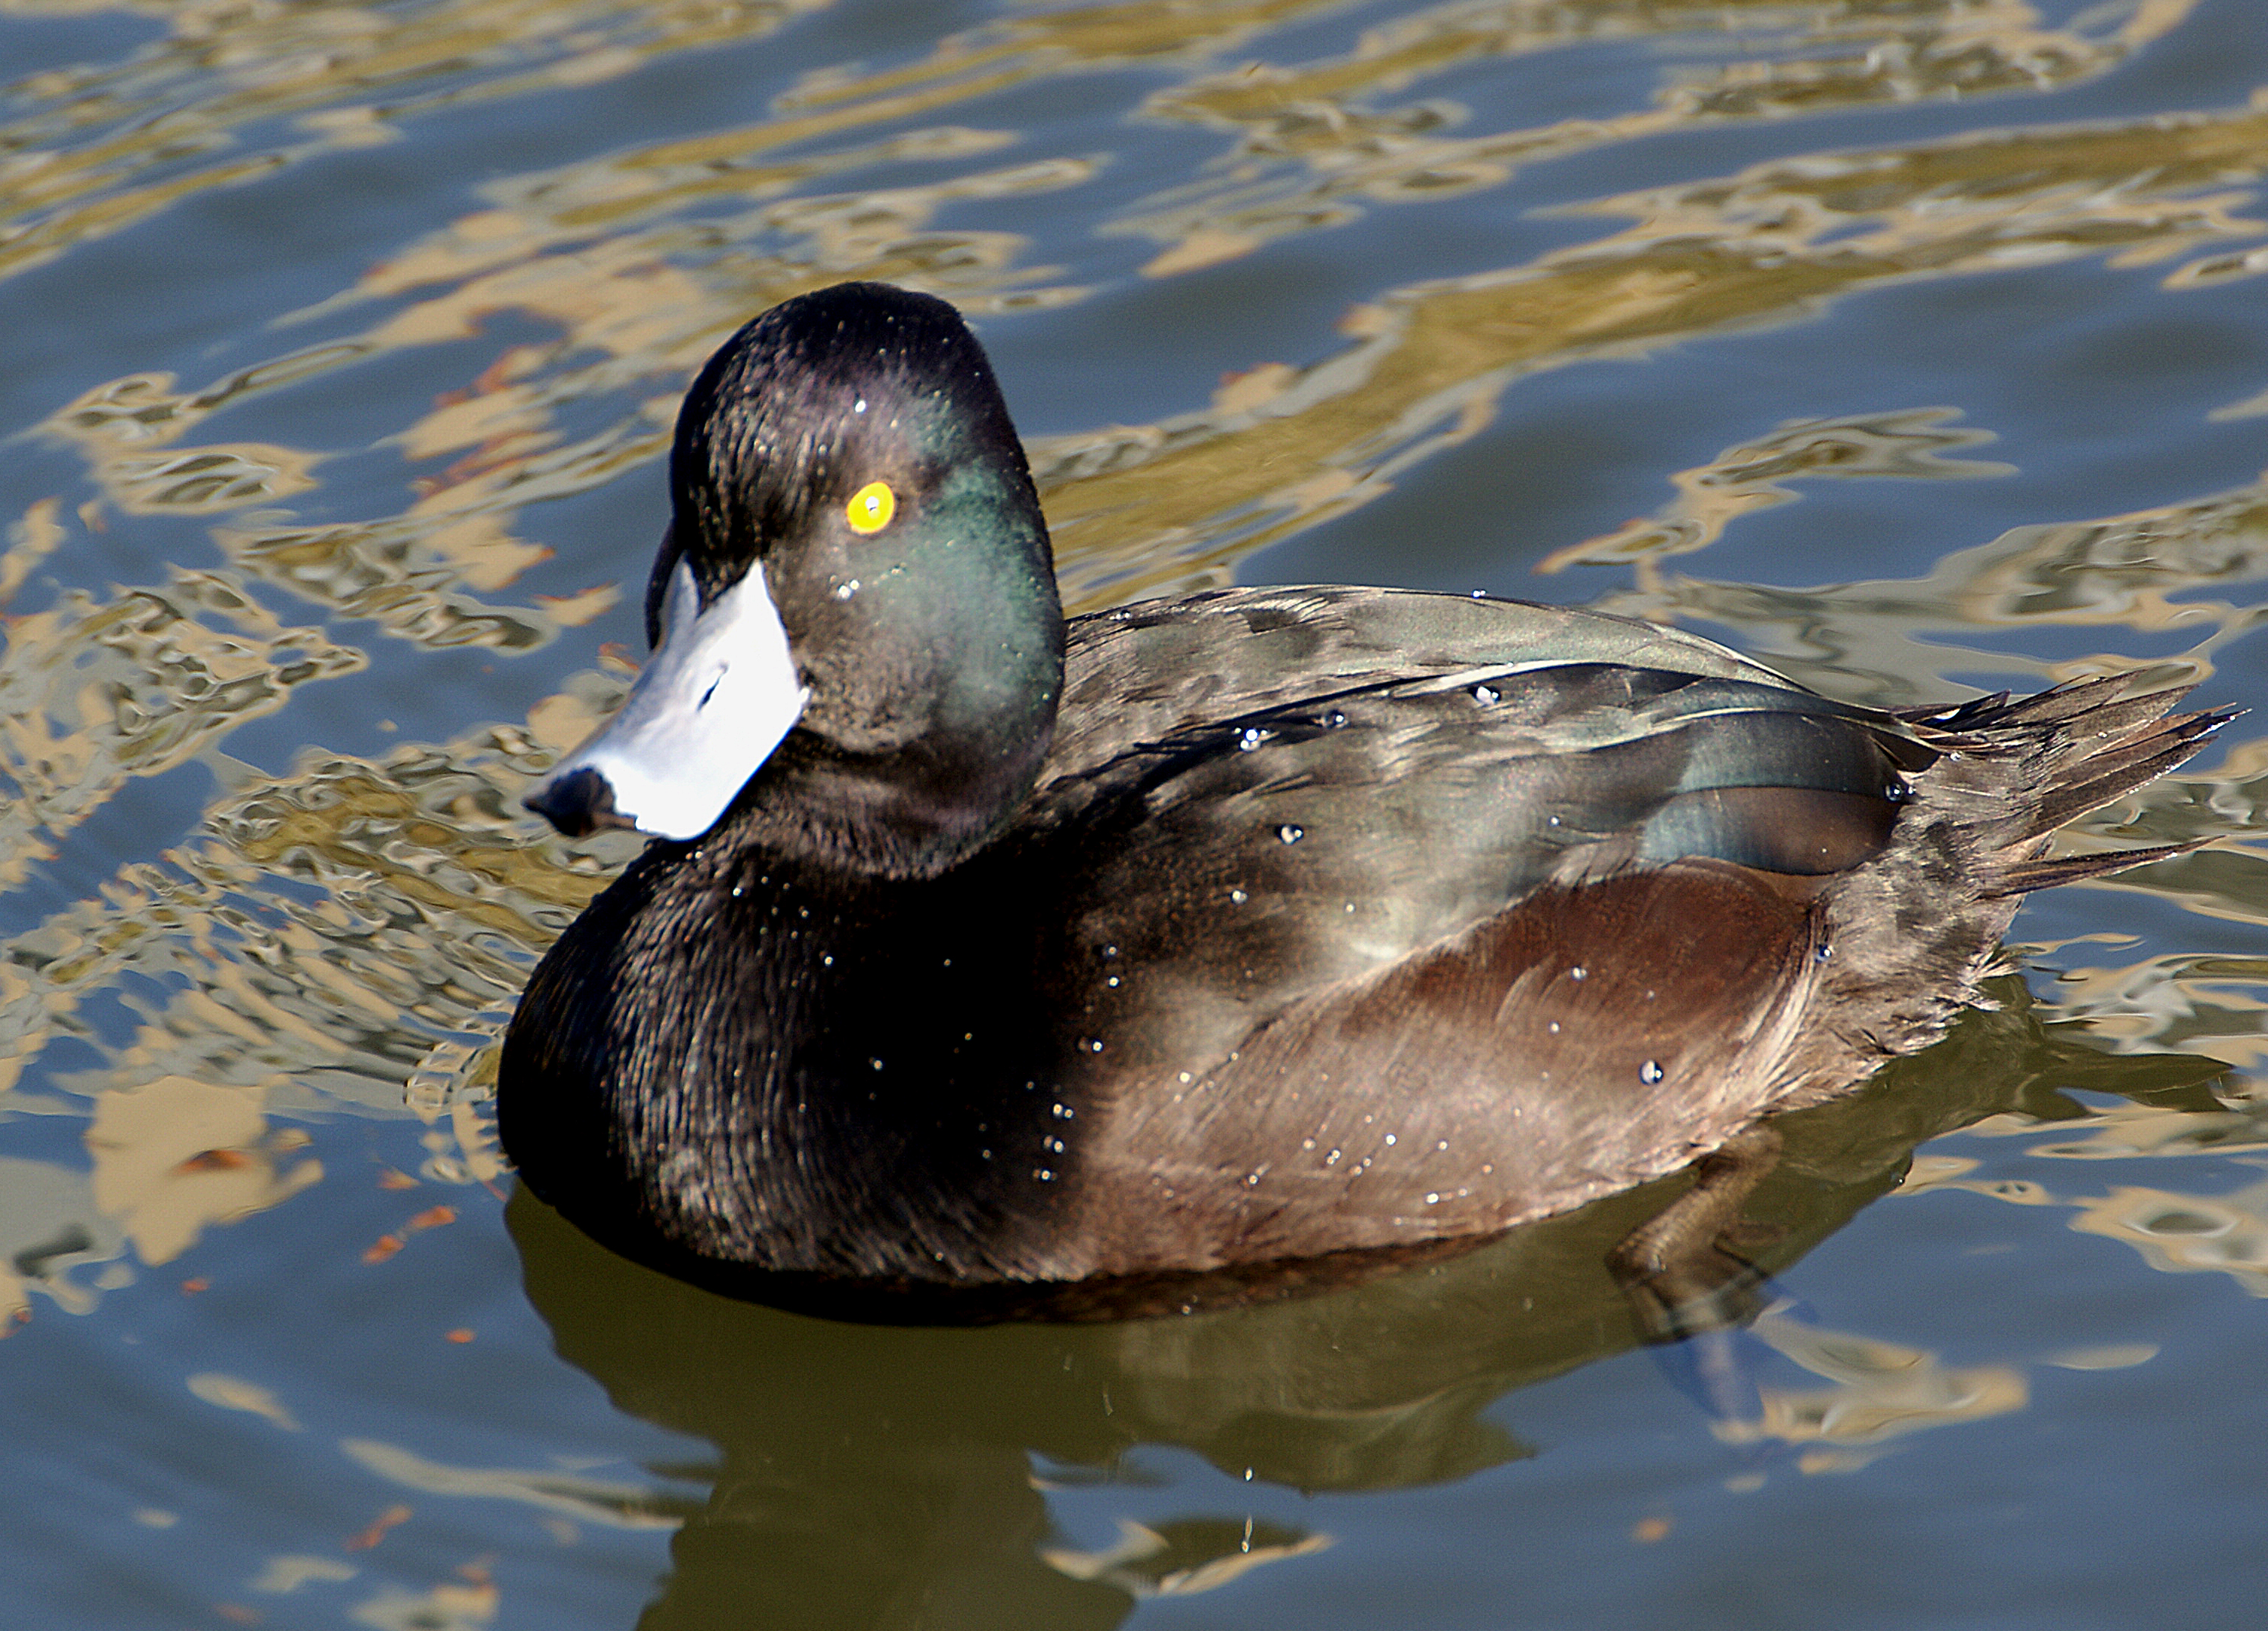
water, nature, bird, wing, pond, wildlife, reflection, beak, fauna, publicdomain, duck, eye, vertebrate, waterfowl, scaup, yerlloiw, daffy, water bird, mallard, ducks geese and swans, seaduck